Armand de Pontmartin

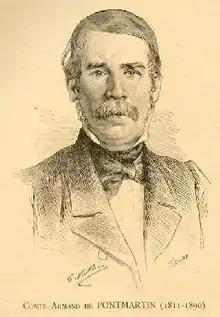
Armand de Pontmartin

Armand Augustin Joseph Marie Ferrard, Comte de Pontmartin (1811-1890) was a French journalist, critic and man of letters.